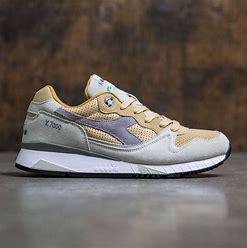
Brand: Diadora
Model: V7000